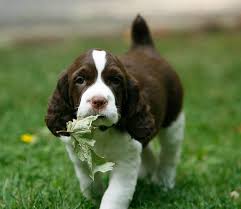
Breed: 276-n000112-English_springer